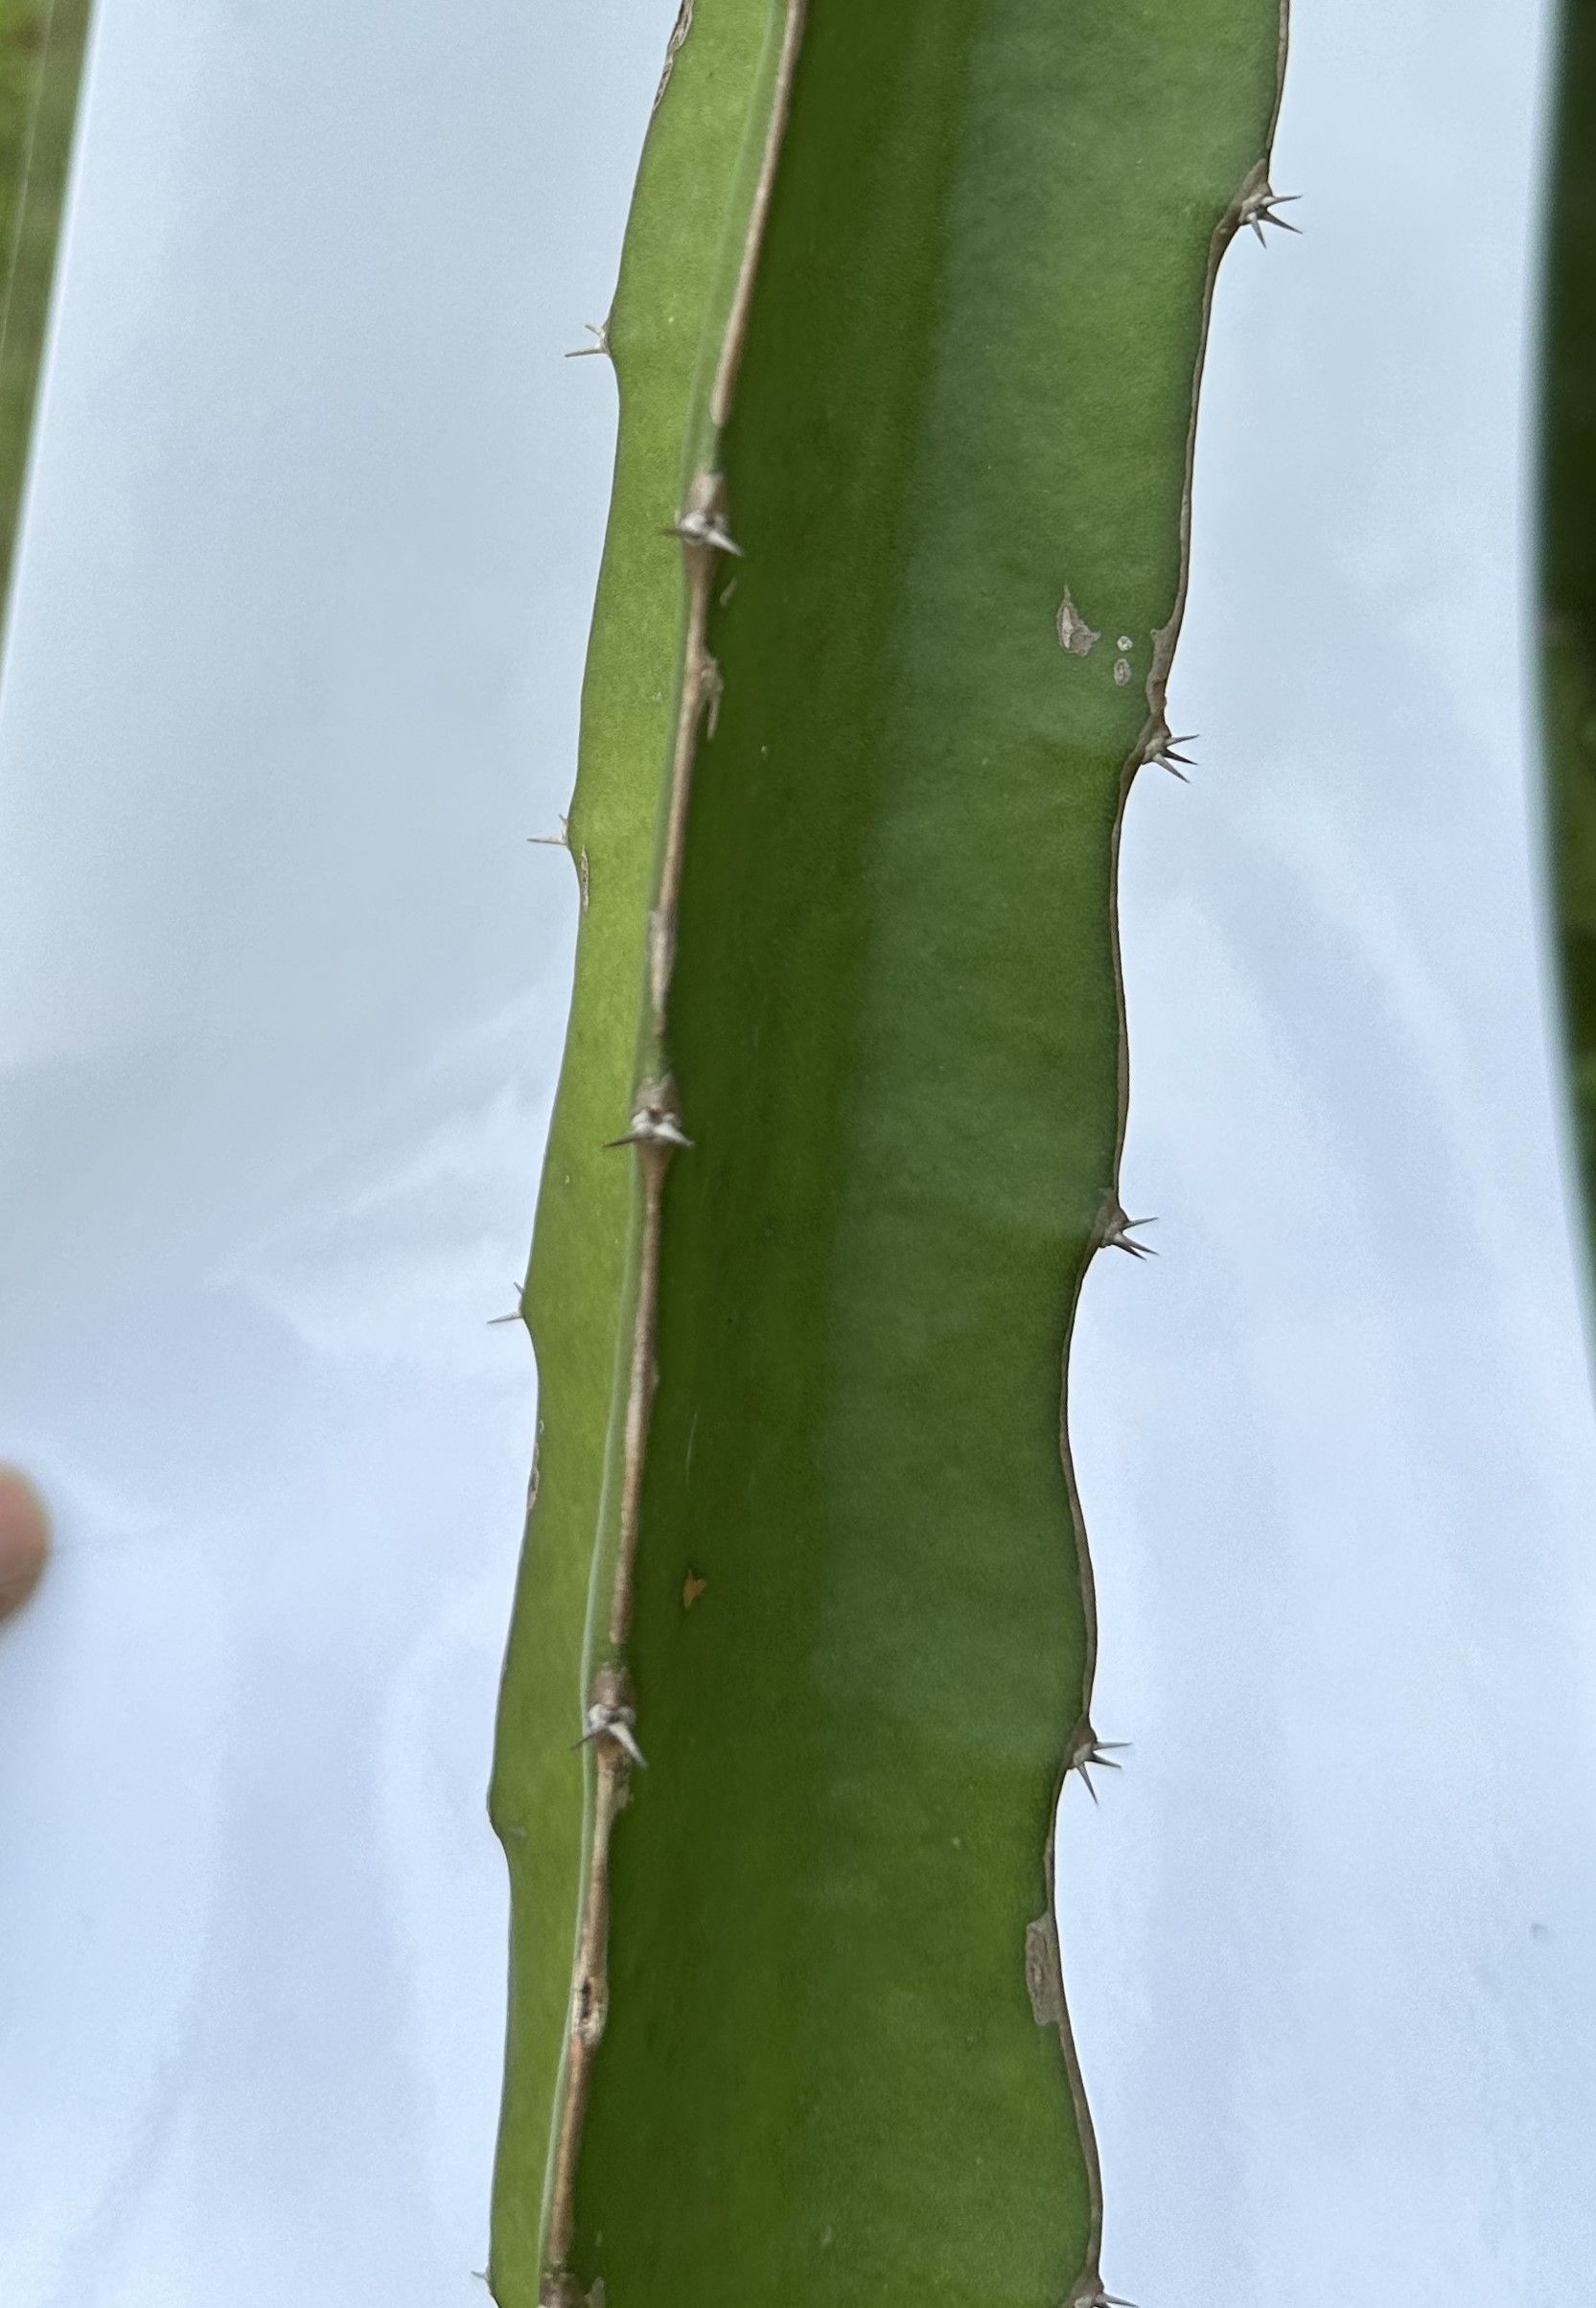
Label: Good leaf